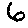
Label: 6